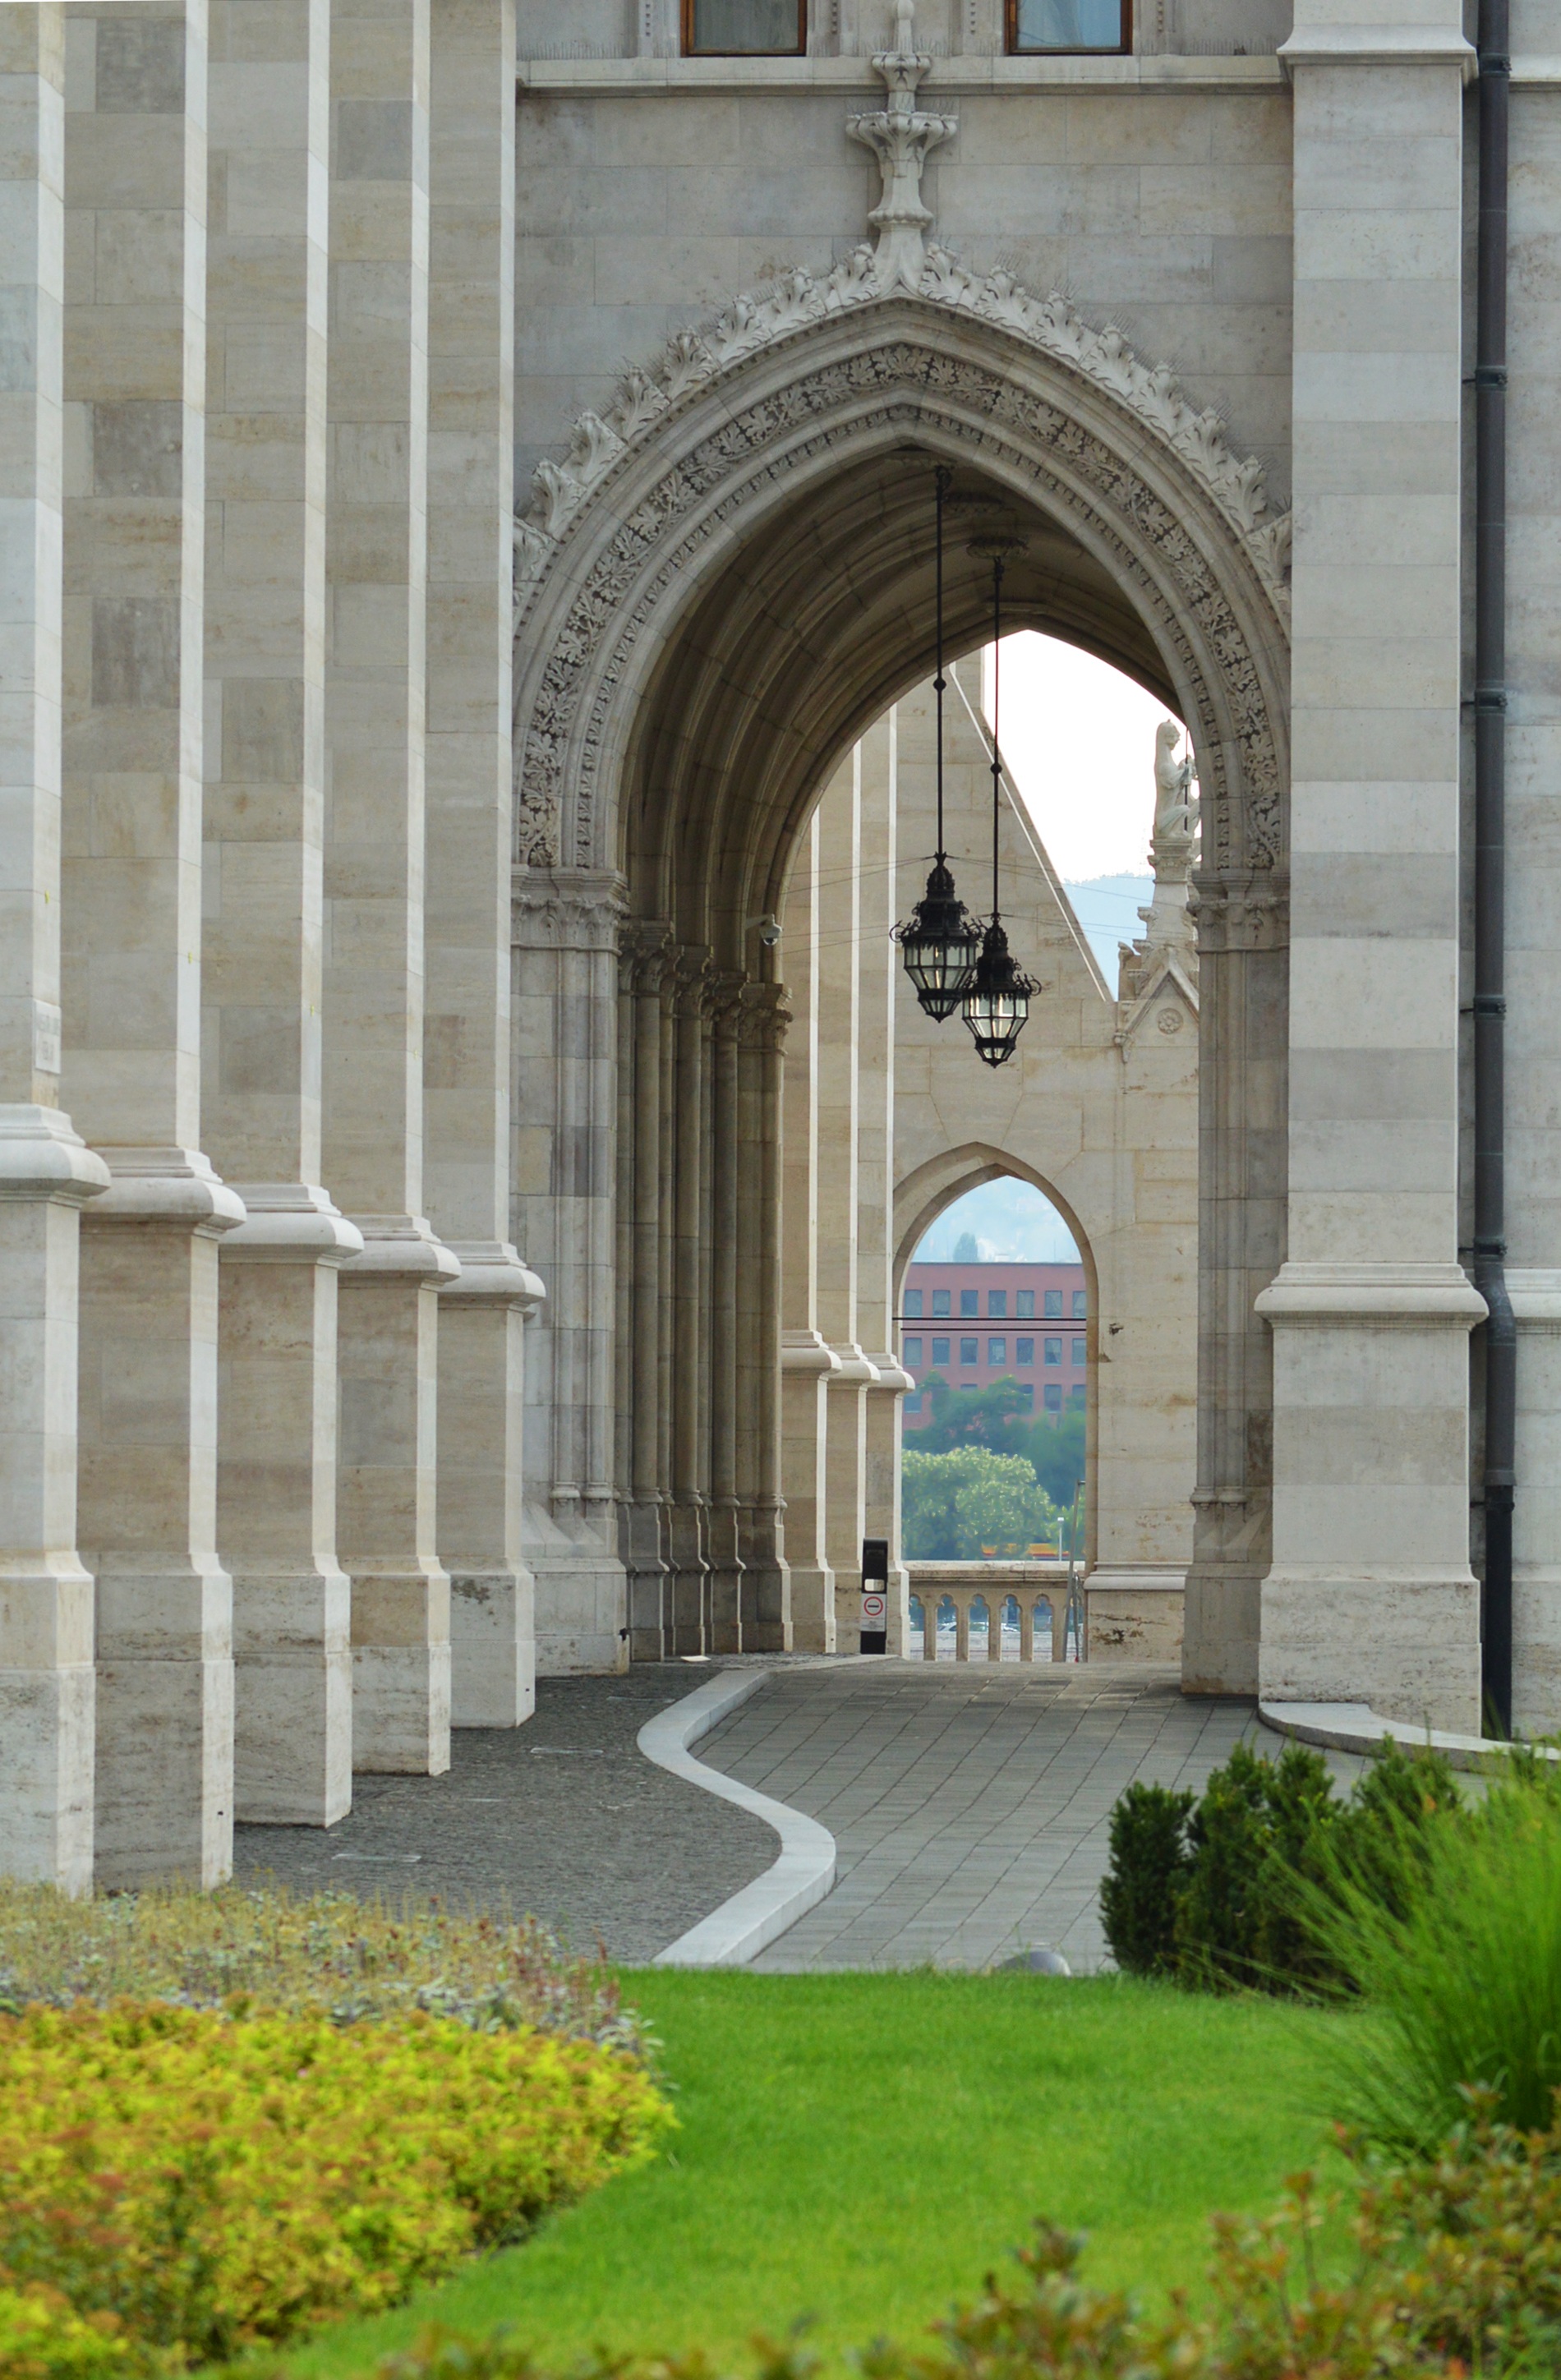
architecture, building, palace, travel, europe, arch, landmark, facade, cathedral, chapel, attraction, garden, tourism, gothic, place of worship, danube, parliament, arches, monastery, lamps, budapest, hungary, famous, abbey, government, estate, pest, hungarian